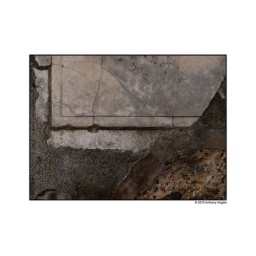
A marble street sign in Pompeii. Cracked, showing the render and the brick underneath.